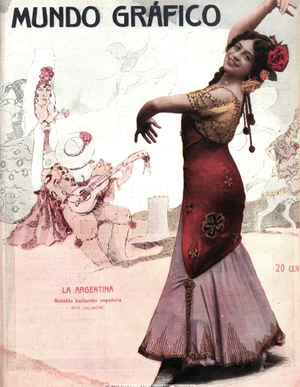
Antonia Mercé y Luque, plus connue sous son nom de scène la Argentina, est une danseuse et chorégraphe espagnole née à Buenos Aires le 4 septembre 1890 et morte à Bayonne le 18 juillet 1936. Elle est considérée par beaucoup comme une des plus grandes novatrices de la danse espagnole du XXᵉ siècle.